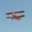
Label: airplane